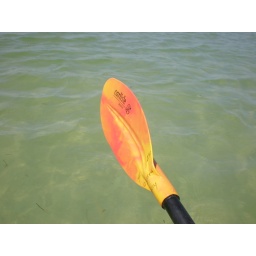
Orange Paddle in green water